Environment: real
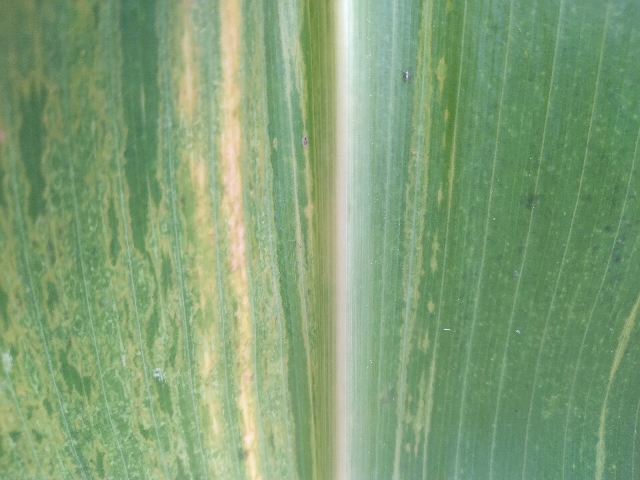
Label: lethal_necrosis